Belmont–Paul Women's Equality National Monument

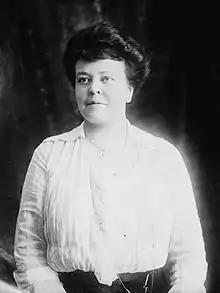
Alva Vanderbilt Belmont

On May 8, 1921, the National Woman's Party (NWP) announced it had purchased the Old Brick Capitol, a historic red brick structure built in 1815 by Congress as a temporary site for the national legislature until the United States Capitol (burned during the War of 1812) could be rebuilt. The organization planned to offer a library, reading rooms, sleeping quarters, meeting rooms, and a dining facility at their new headquarters, which replaced temporary facilities on Lafayette Square. The organization obtained the structure for $150,000, and spent another $50,000 repairing and upgrading it. The headquarters were dedicated on May 21, 1922.